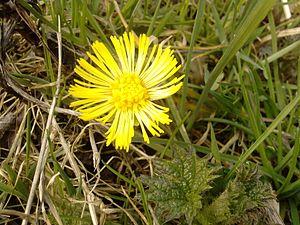
Tussilage